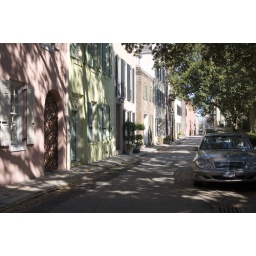
IMG_1553060326; Mercedes with DC plates under the shade of some trees lining the streets.